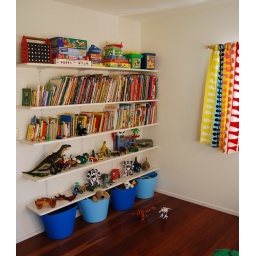
We bought the pine planks from the hardware and rounded off the corners and coated them in white enamel paint